Werner Kampe

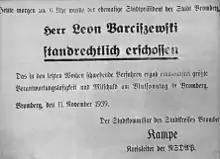
German announcement of the execution of Leon Barciszewski (November 1939)

Werner used all kind of frauds vis-à-vis demobilized Polish intellectuals coming back from the front in 1939. Most of them were executed to various execution sites in the outskirts of Bydgoszcz, among which Tryszczyn and Fordon's Valley of Death.